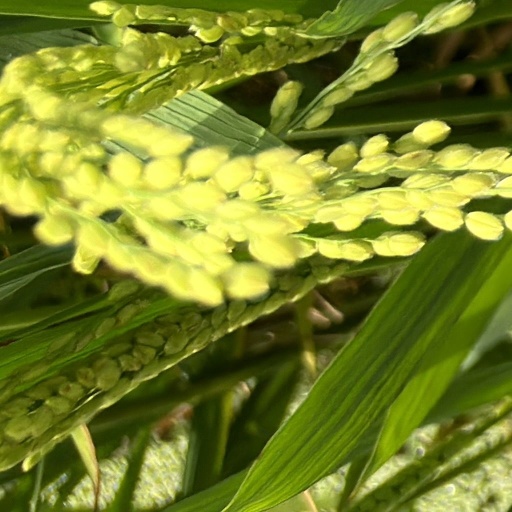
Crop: rice